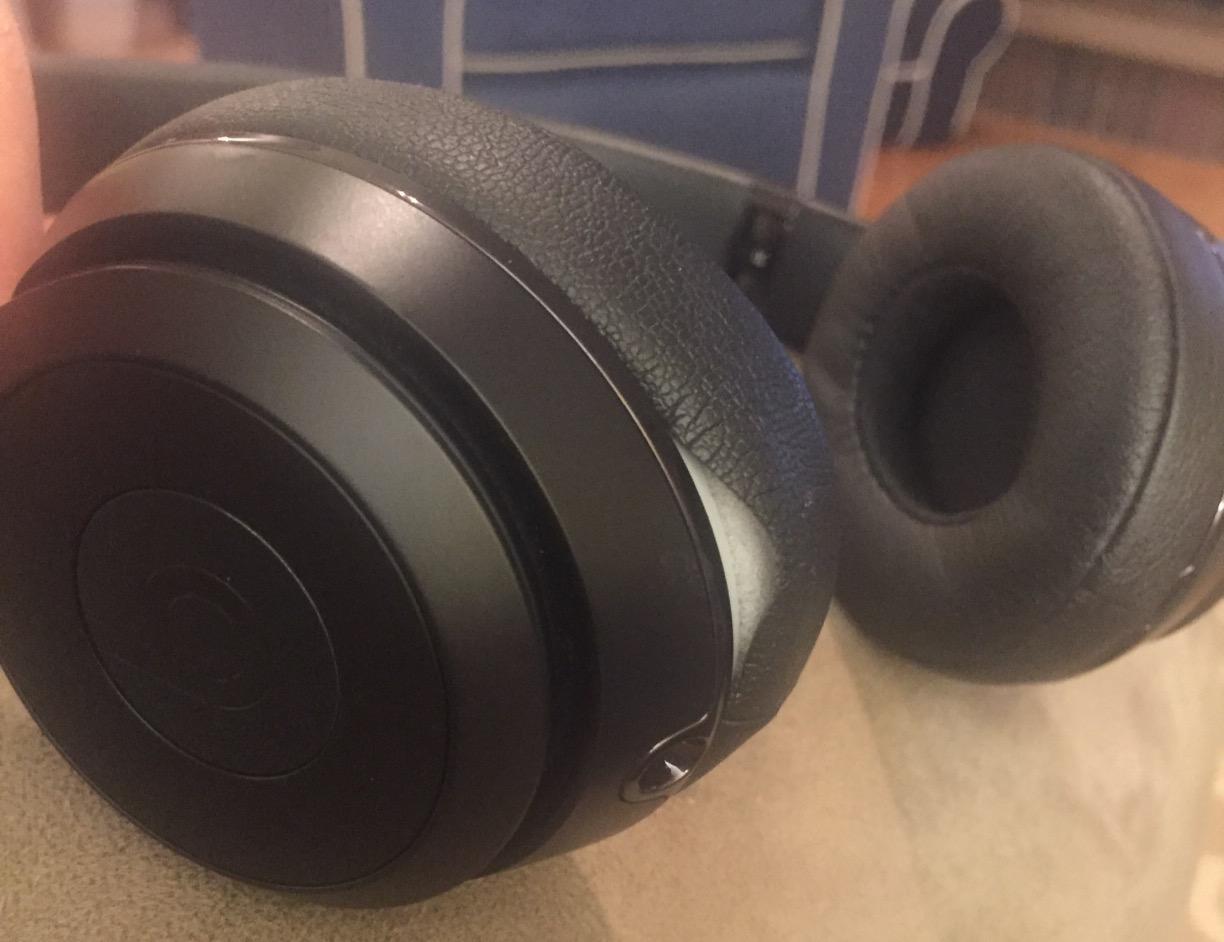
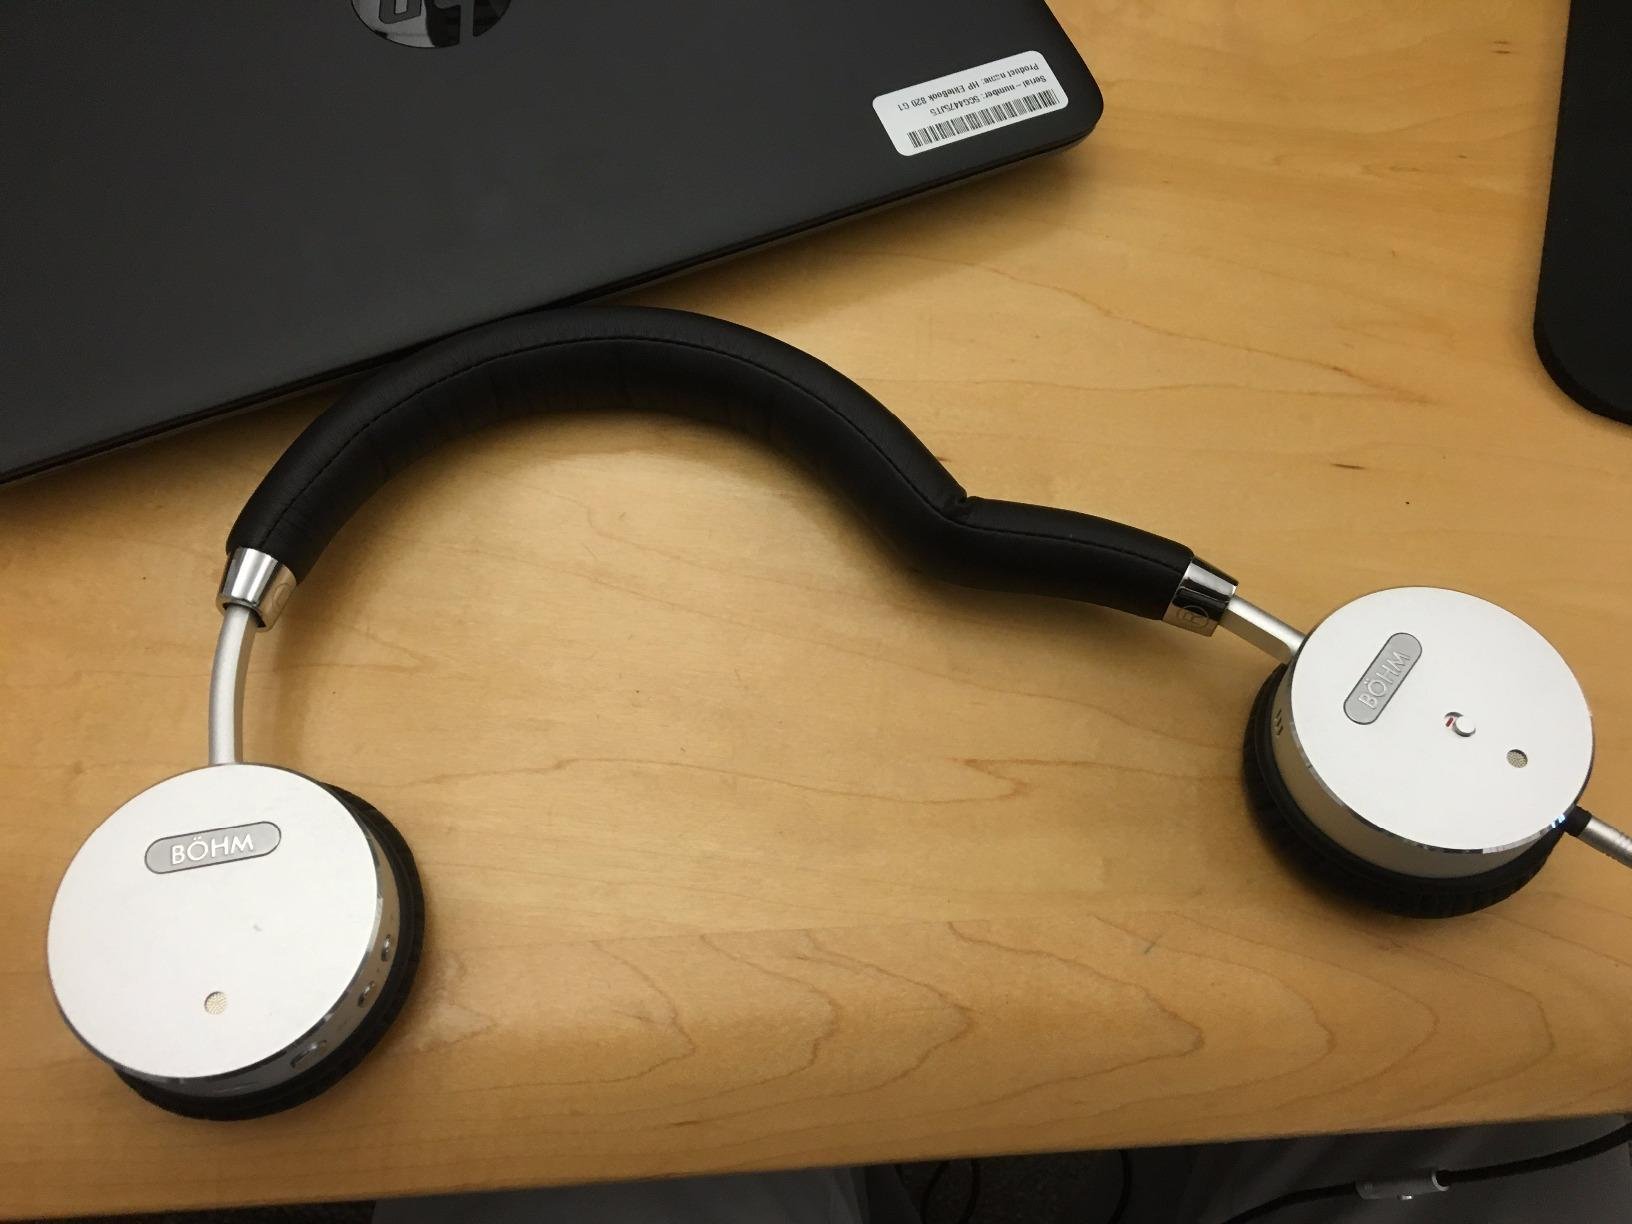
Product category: headphones
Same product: no